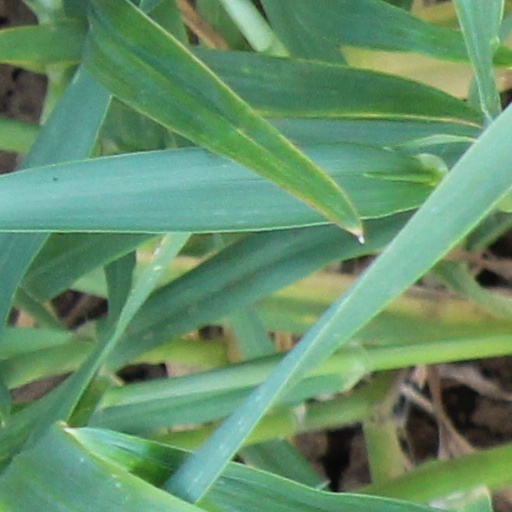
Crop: wheat